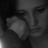
Emotion: sad